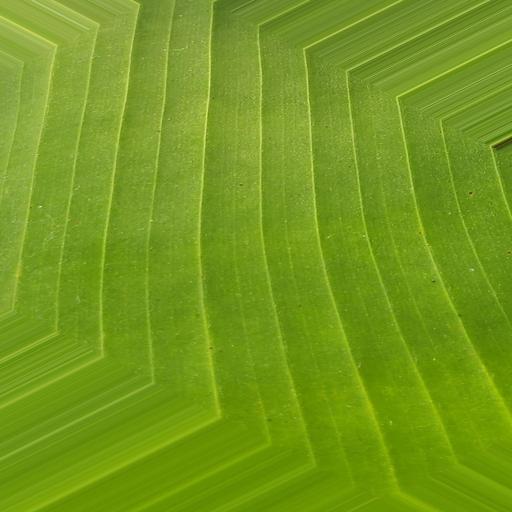
Label: banana_healthy_leaf